Germania Turnverein Building

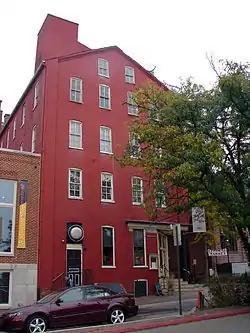
Germania Turnverein, October 2010

The Germania Turnverein Building, also known as the Commercial Printing Company, is an historic commercial building which is located in Lancaster, Lancaster County, Pennsylvania.